Indira Gandhi Polytechnic College, Mahe

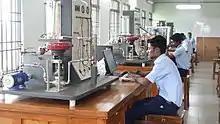
Image of the Instrumentation lab the campus facilitates

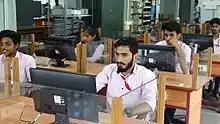
Image of the computer lab the campus facilitates

Ministry of Human Resource Development (MHRD) Govt of India has sanctioned an assistance of Rs. 1.59 crores for improving the infrastructural facilities of this institution. In the first phase an amount of Rs. 20 Lakhs was released by the MHRD in the year 2011–12. In the second phase an amount of Rs. 1 crore has been released in the year 2015–16.